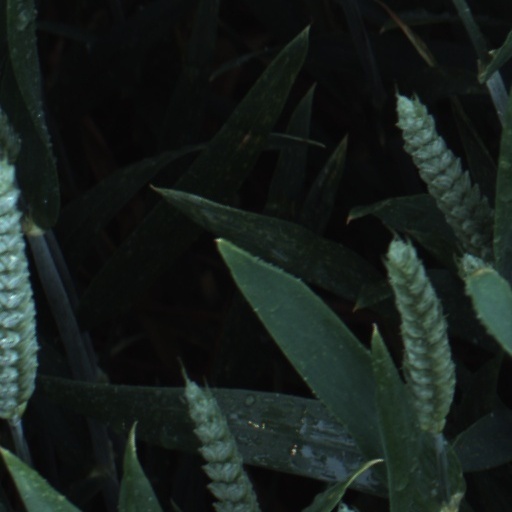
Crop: wheat